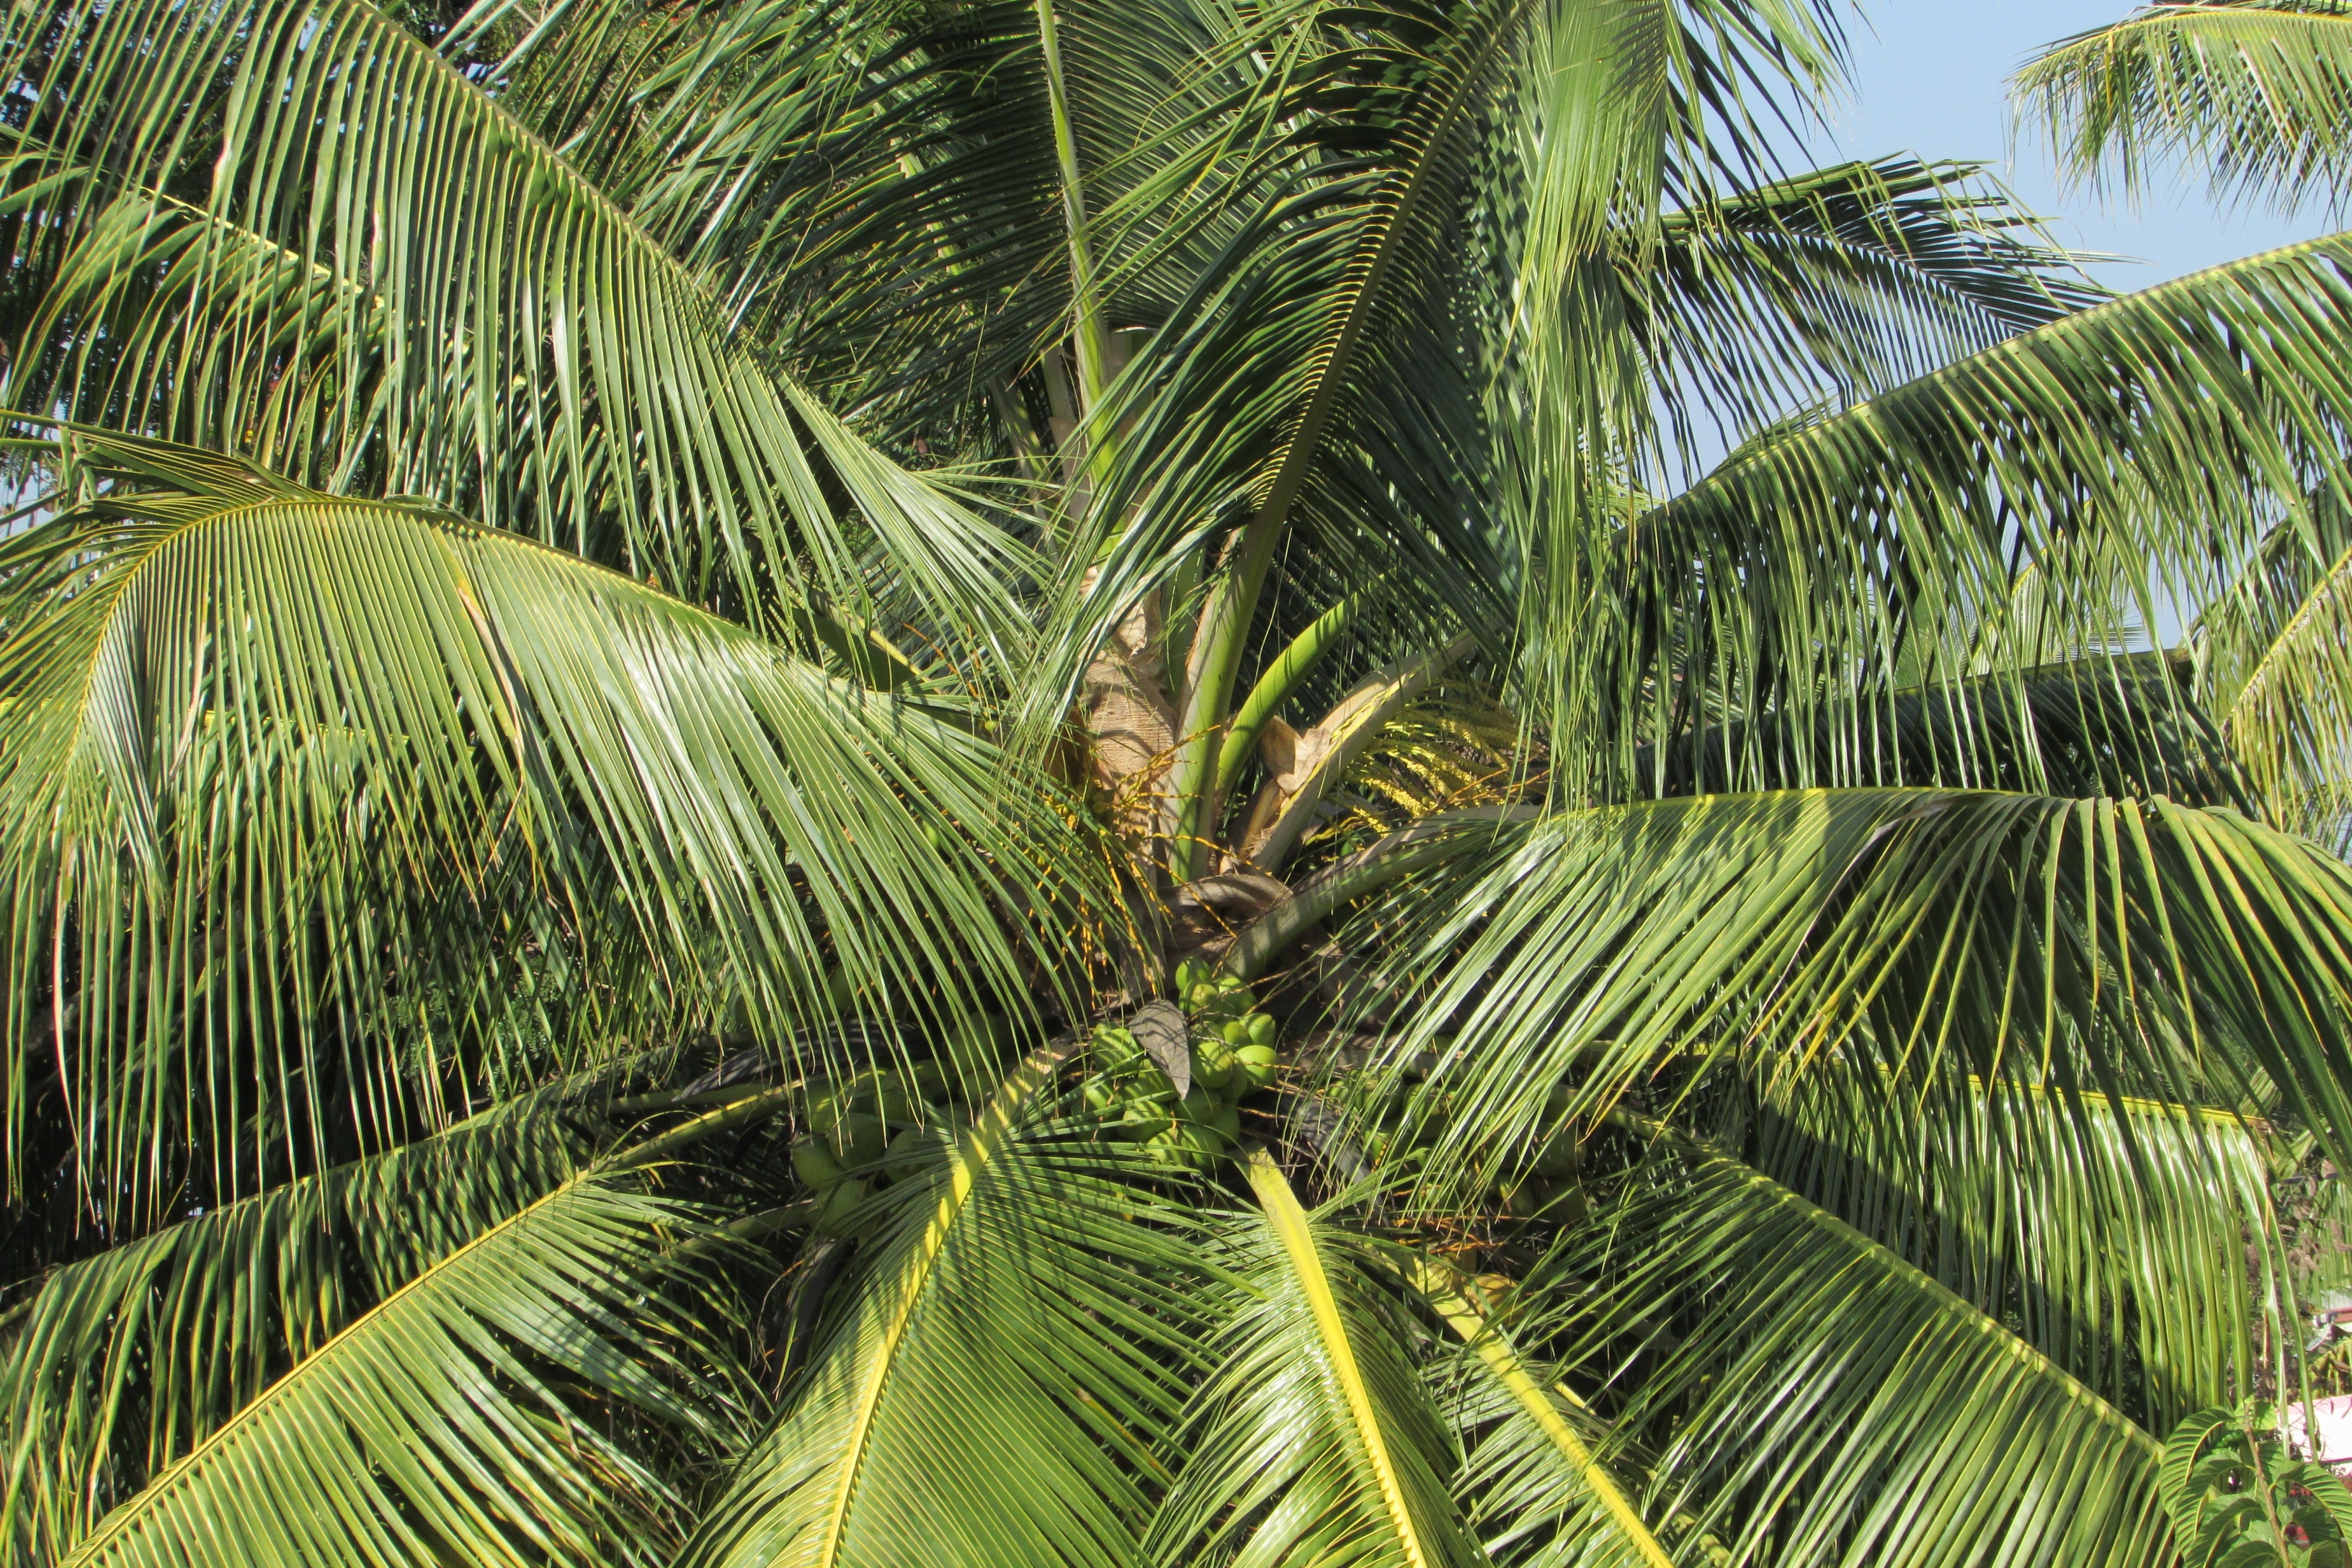
tree, forest, branch, plant, palm tree, leaf, green, jungle, palm, botany, dharwad, vegetation, rainforest, india, habitat, coconuts, tropics, ecosystem, karnataka, coconut tree, palm leaves, natural environment, woody plant, land plant, arecales, palm family, borassus flabellifer, elaeis